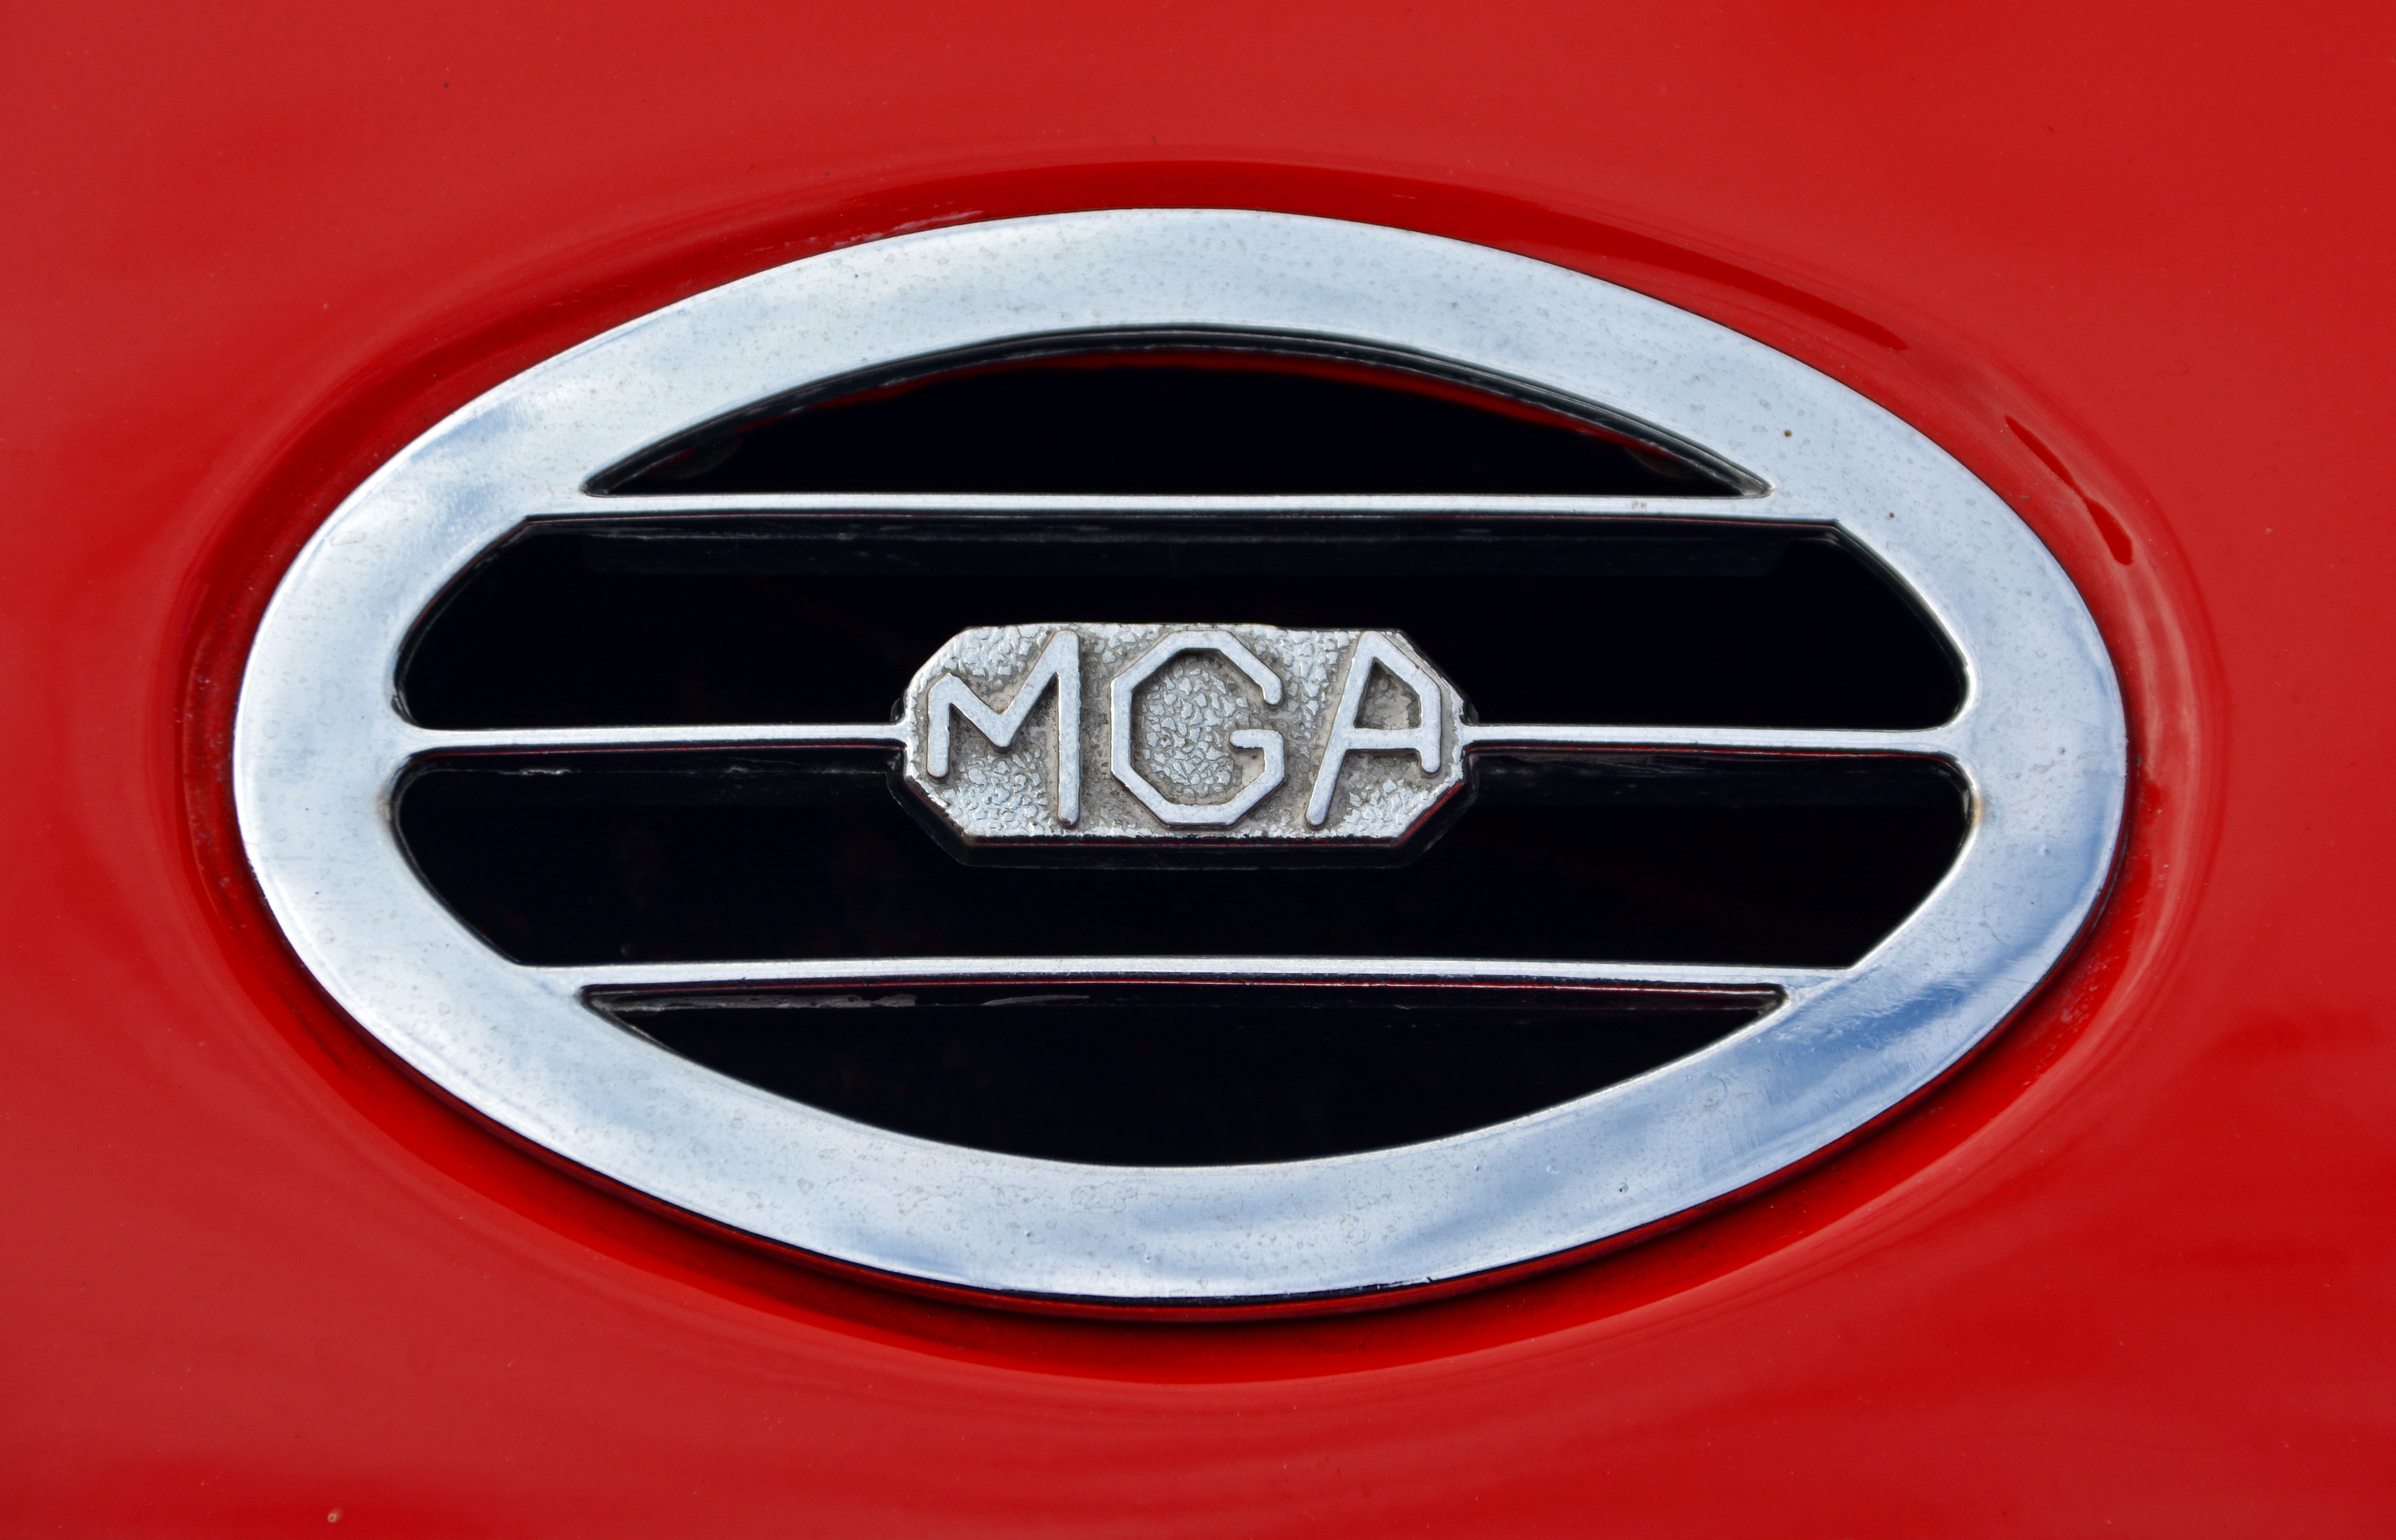
car, wheel, vehicle, symbol, grille, emblem, automotive, bumper, font, supercar, logo, rim, oldtimer, classic, trademarks, mga, city car, vintage car automobile, automobile make, automotive exterior, automotive design, luxury vehicle